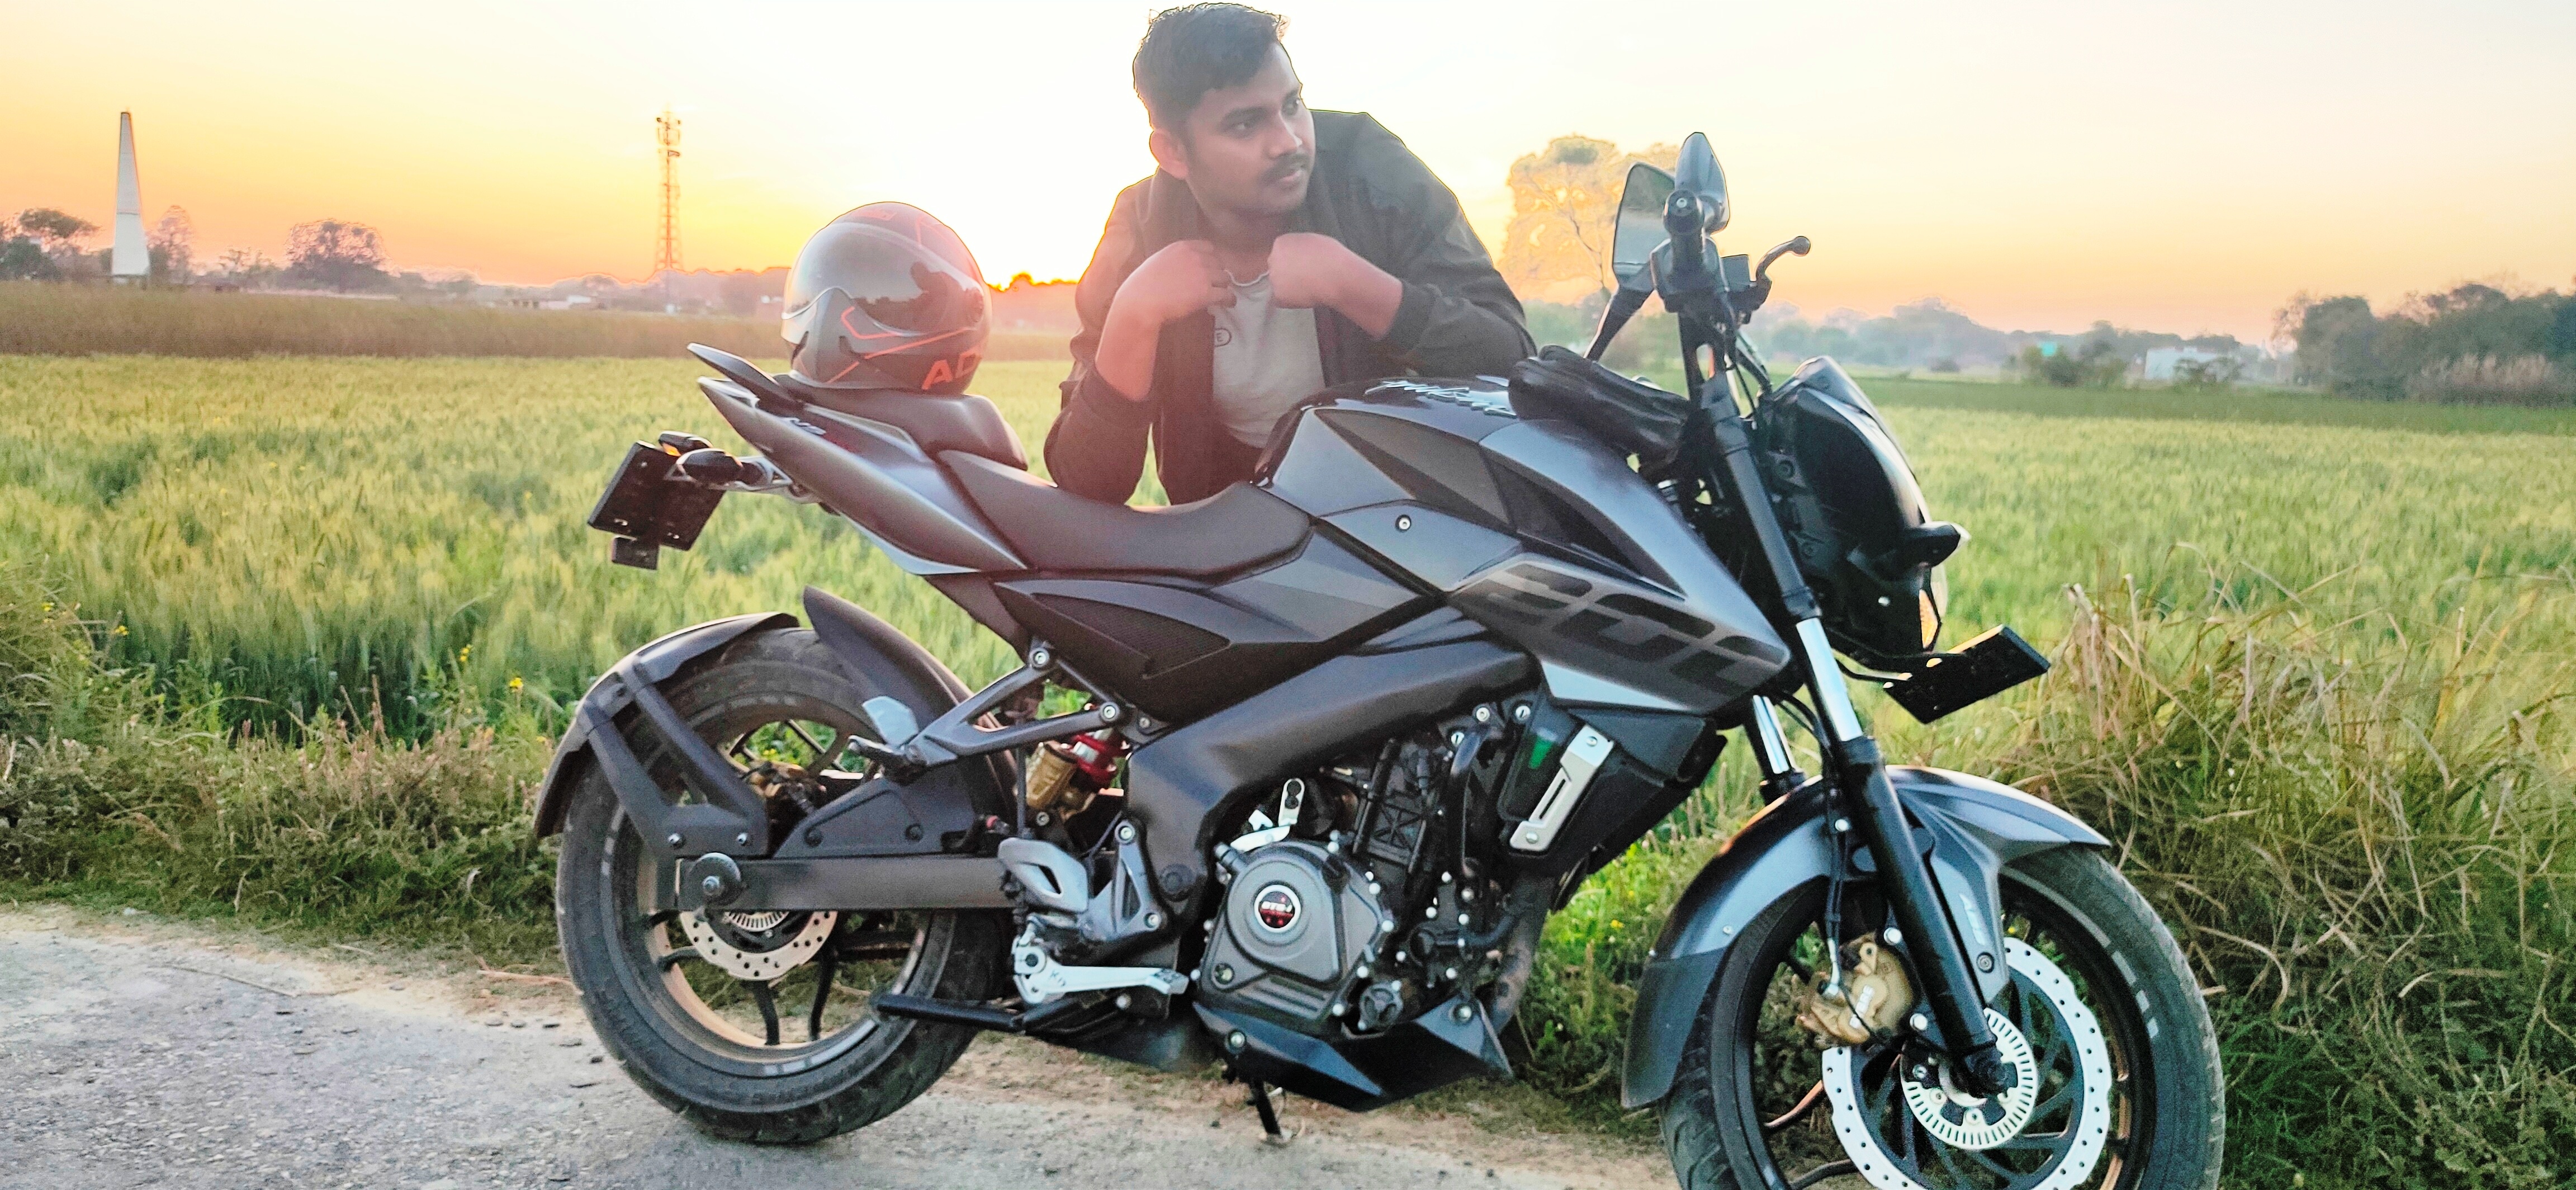
bike, land vehicle, vehicle, motorcycle, motor vehicle, motorcycle accessories, car, motorcycling, mode of transport, motorcycle fairing, automotive exterior, automotive design, auto part, automotive wheel system, rim, automotive tire, cruiser, helmet, honda, adventure, wheel